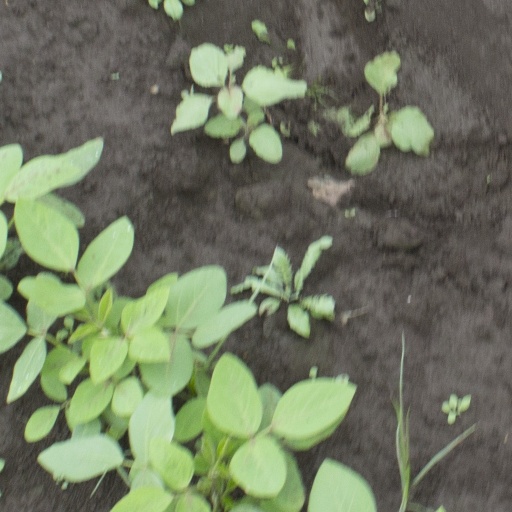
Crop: soybean